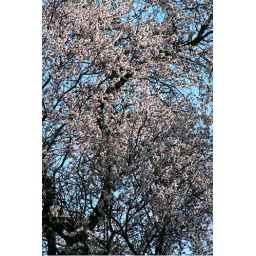
Peach tree in flower